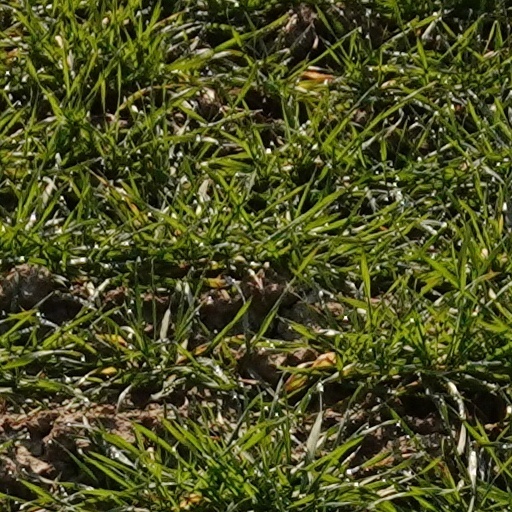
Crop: wheat